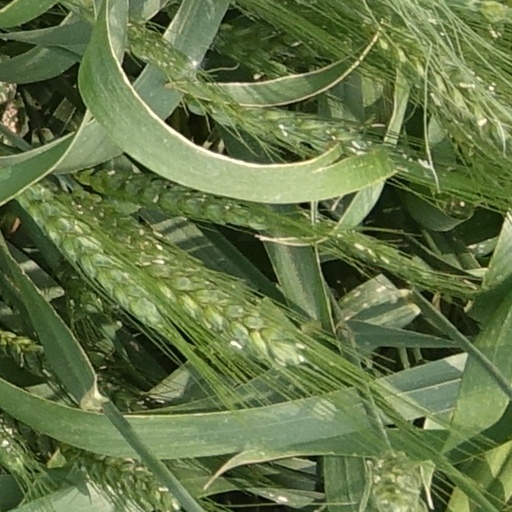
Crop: wheat